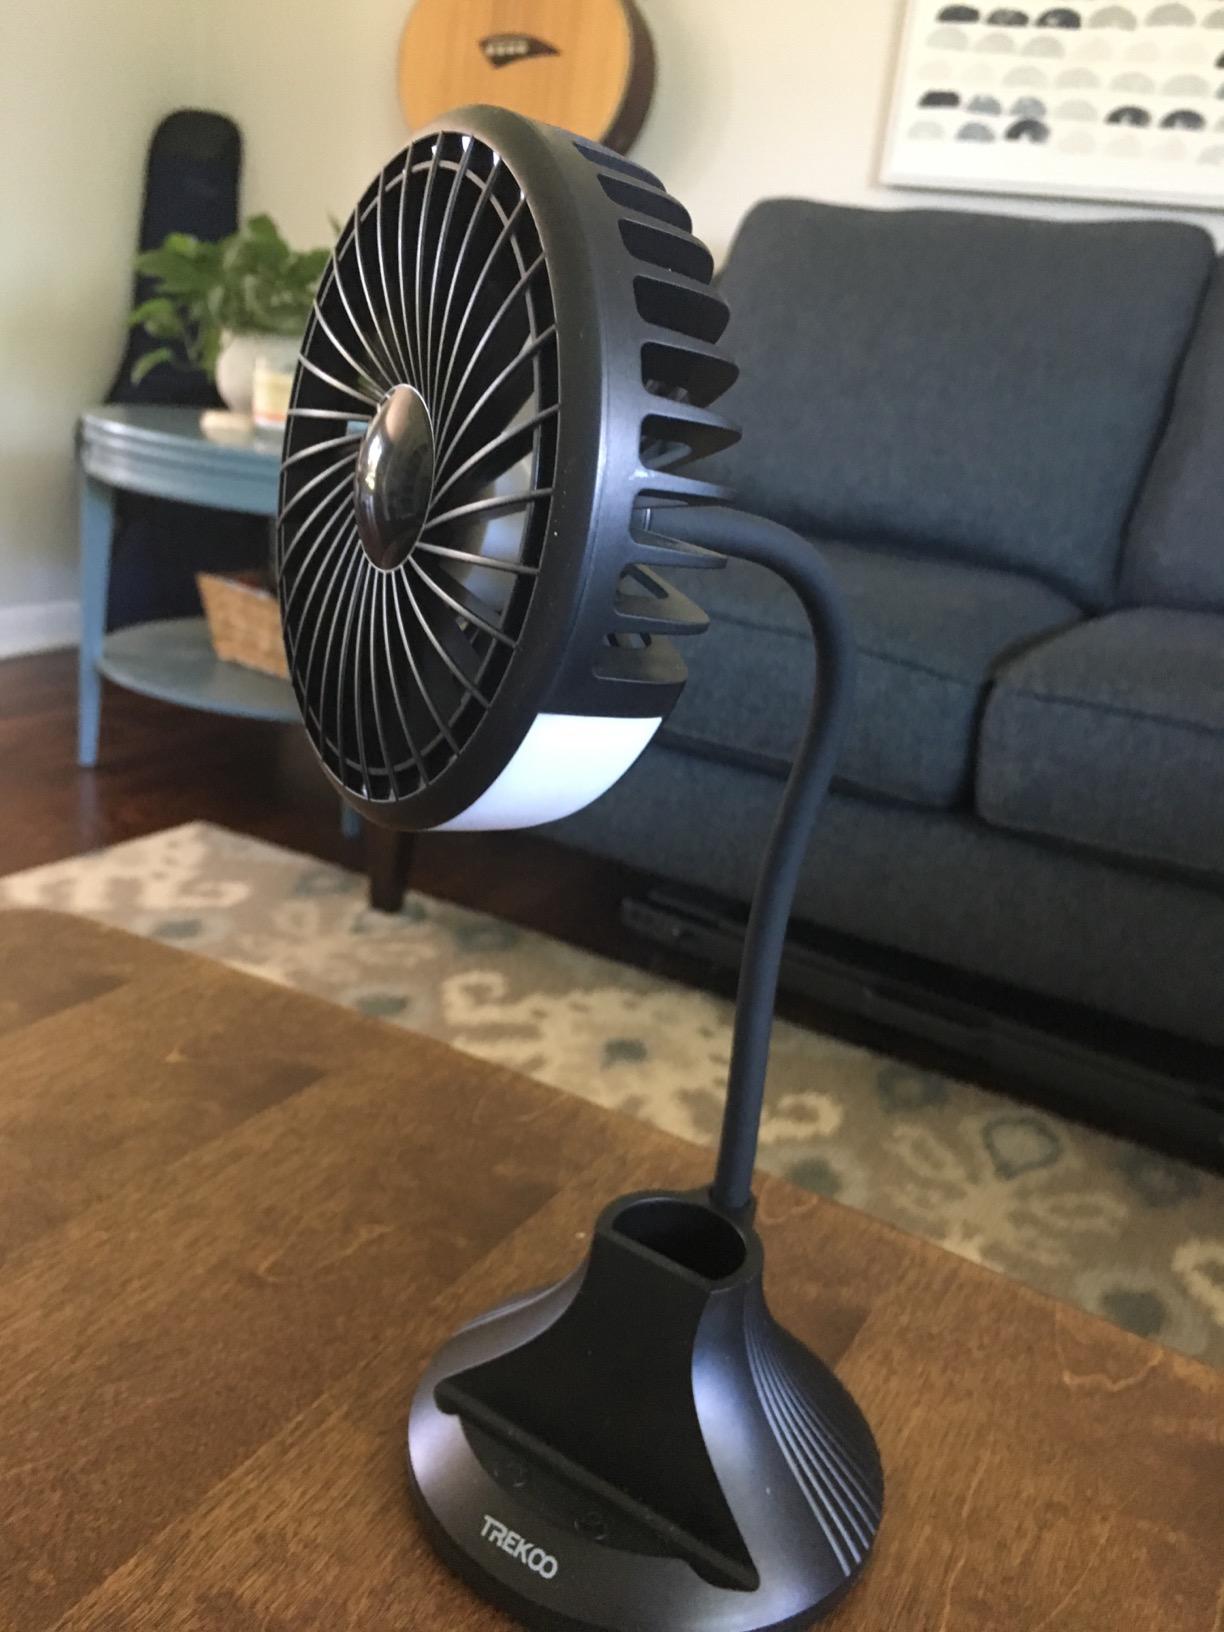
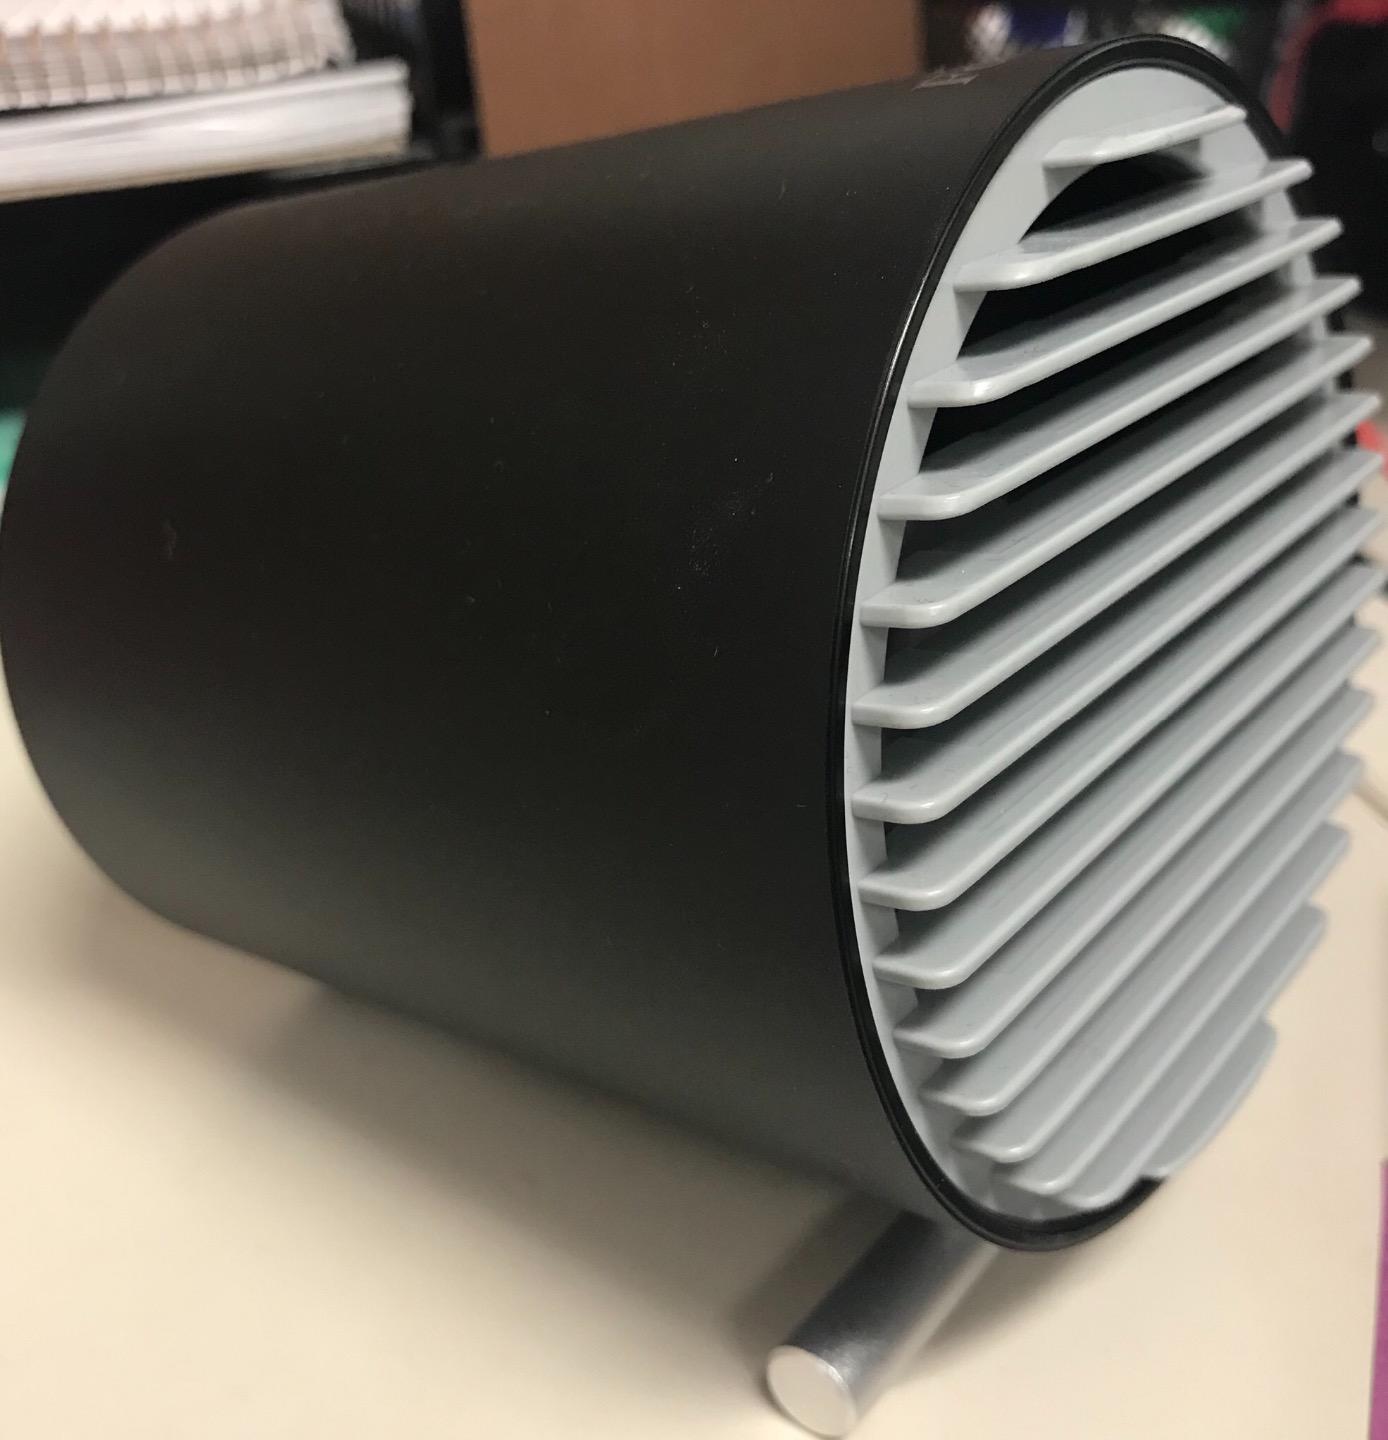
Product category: fan
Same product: no